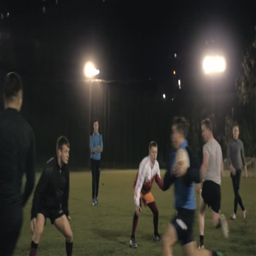
rugby players tackling during game at the park , professional match